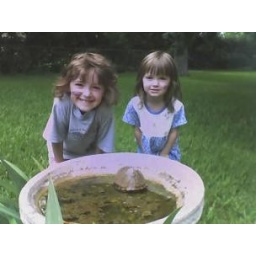
Nieces Chelsea and Chloe discover a turtle in the back yard and &amp;quot;help&amp;quot; him into the bird bath.